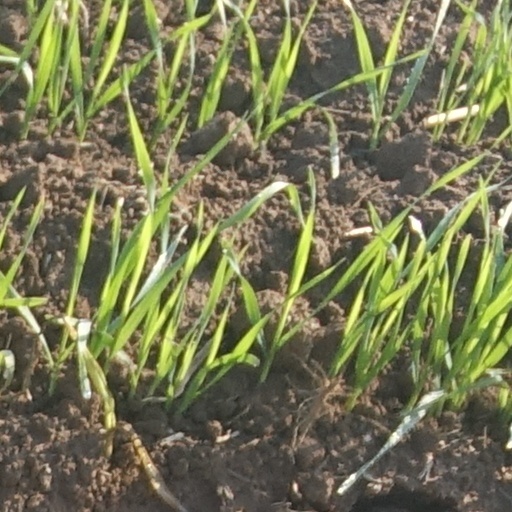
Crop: wheat